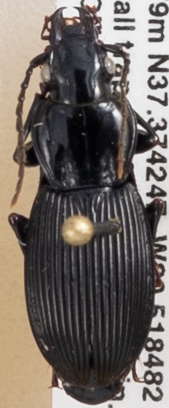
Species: Pterostichus lachrymosus
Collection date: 2019-05-21
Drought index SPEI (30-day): -0.62
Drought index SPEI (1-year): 2.09
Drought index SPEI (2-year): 2.09